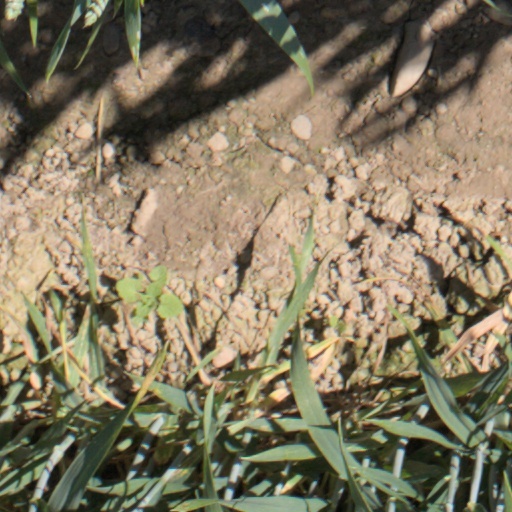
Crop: wheat